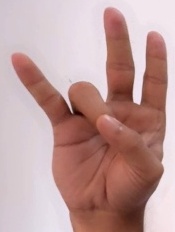
ASL sign: 7